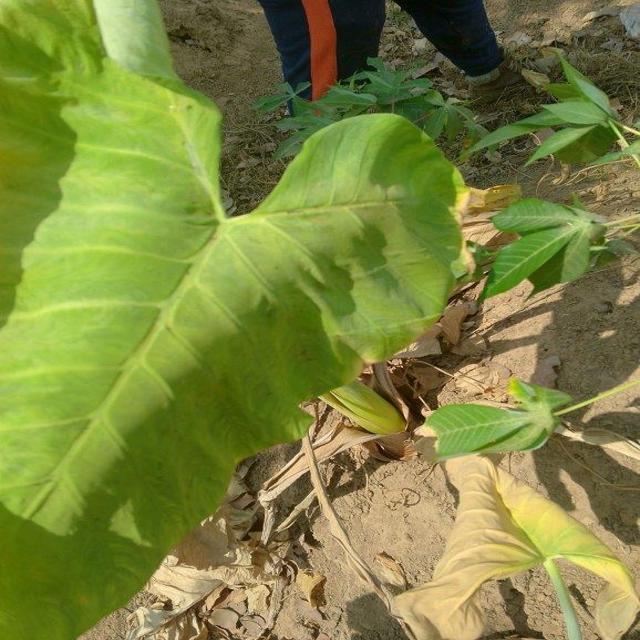
Label: Healthy